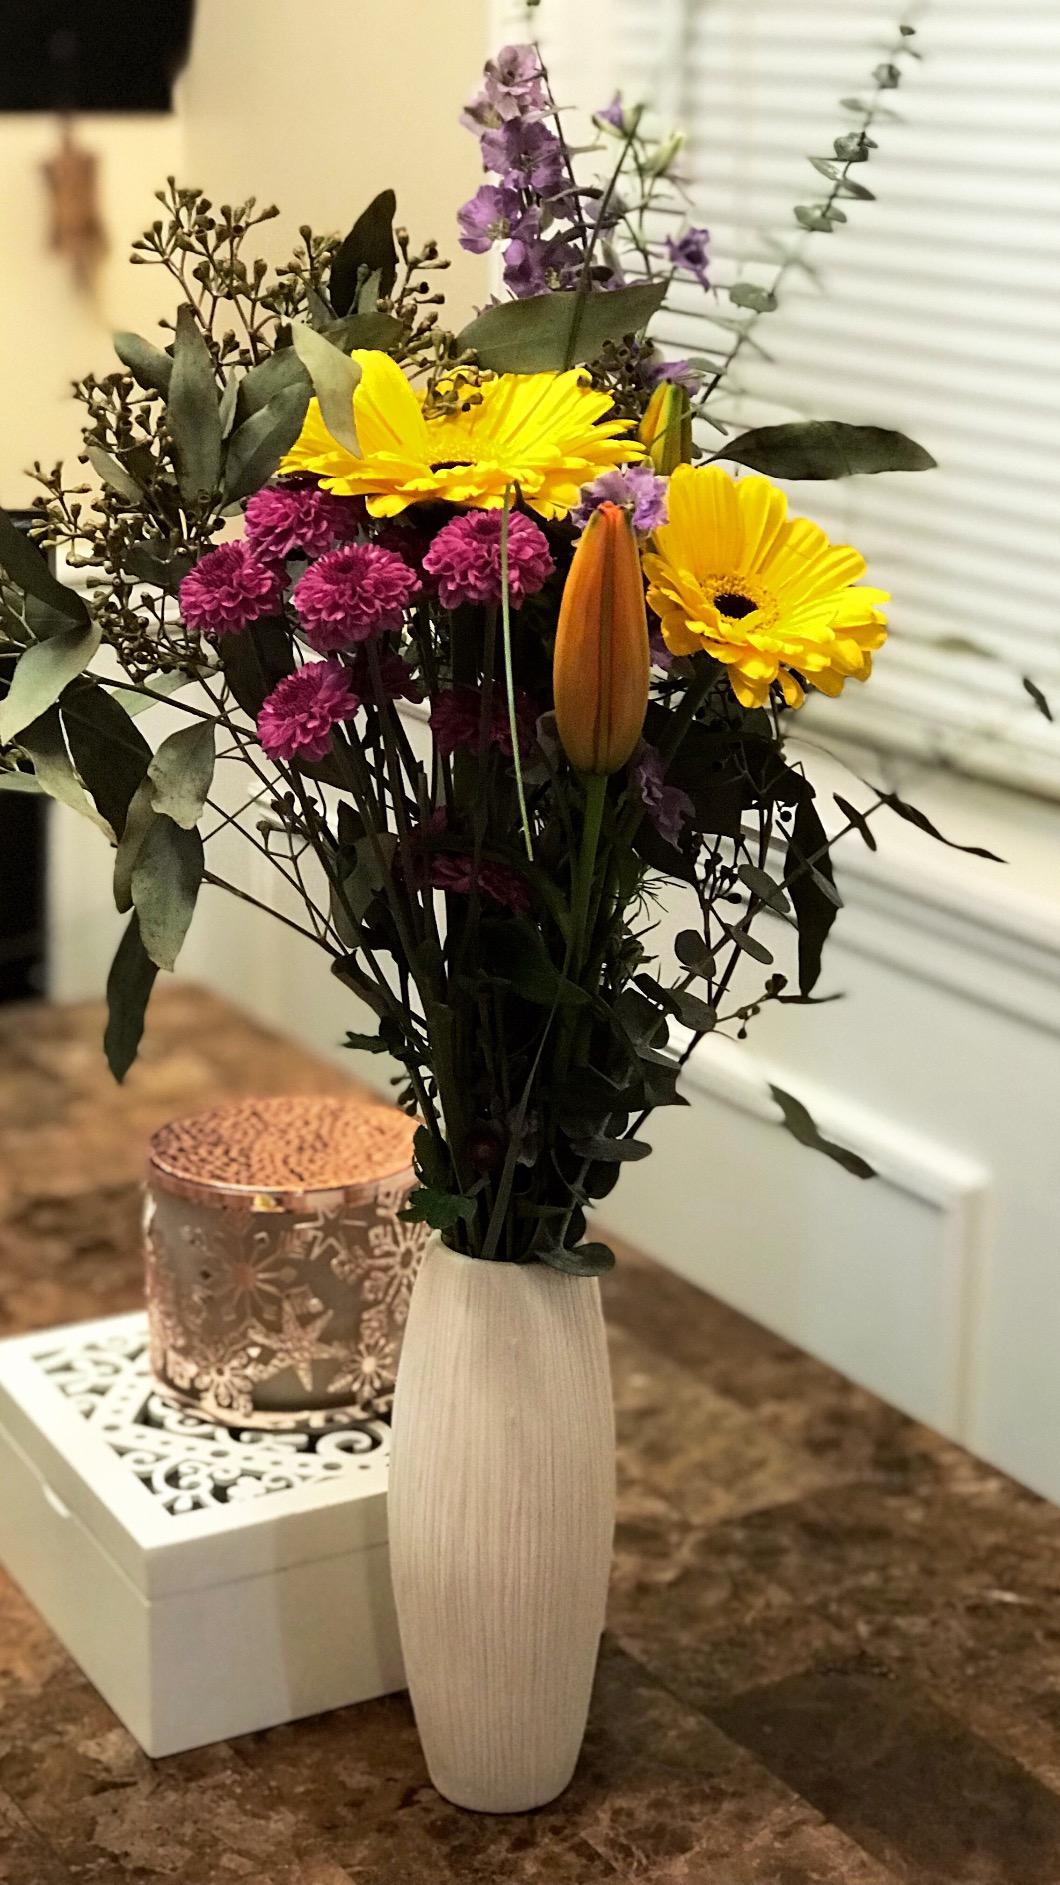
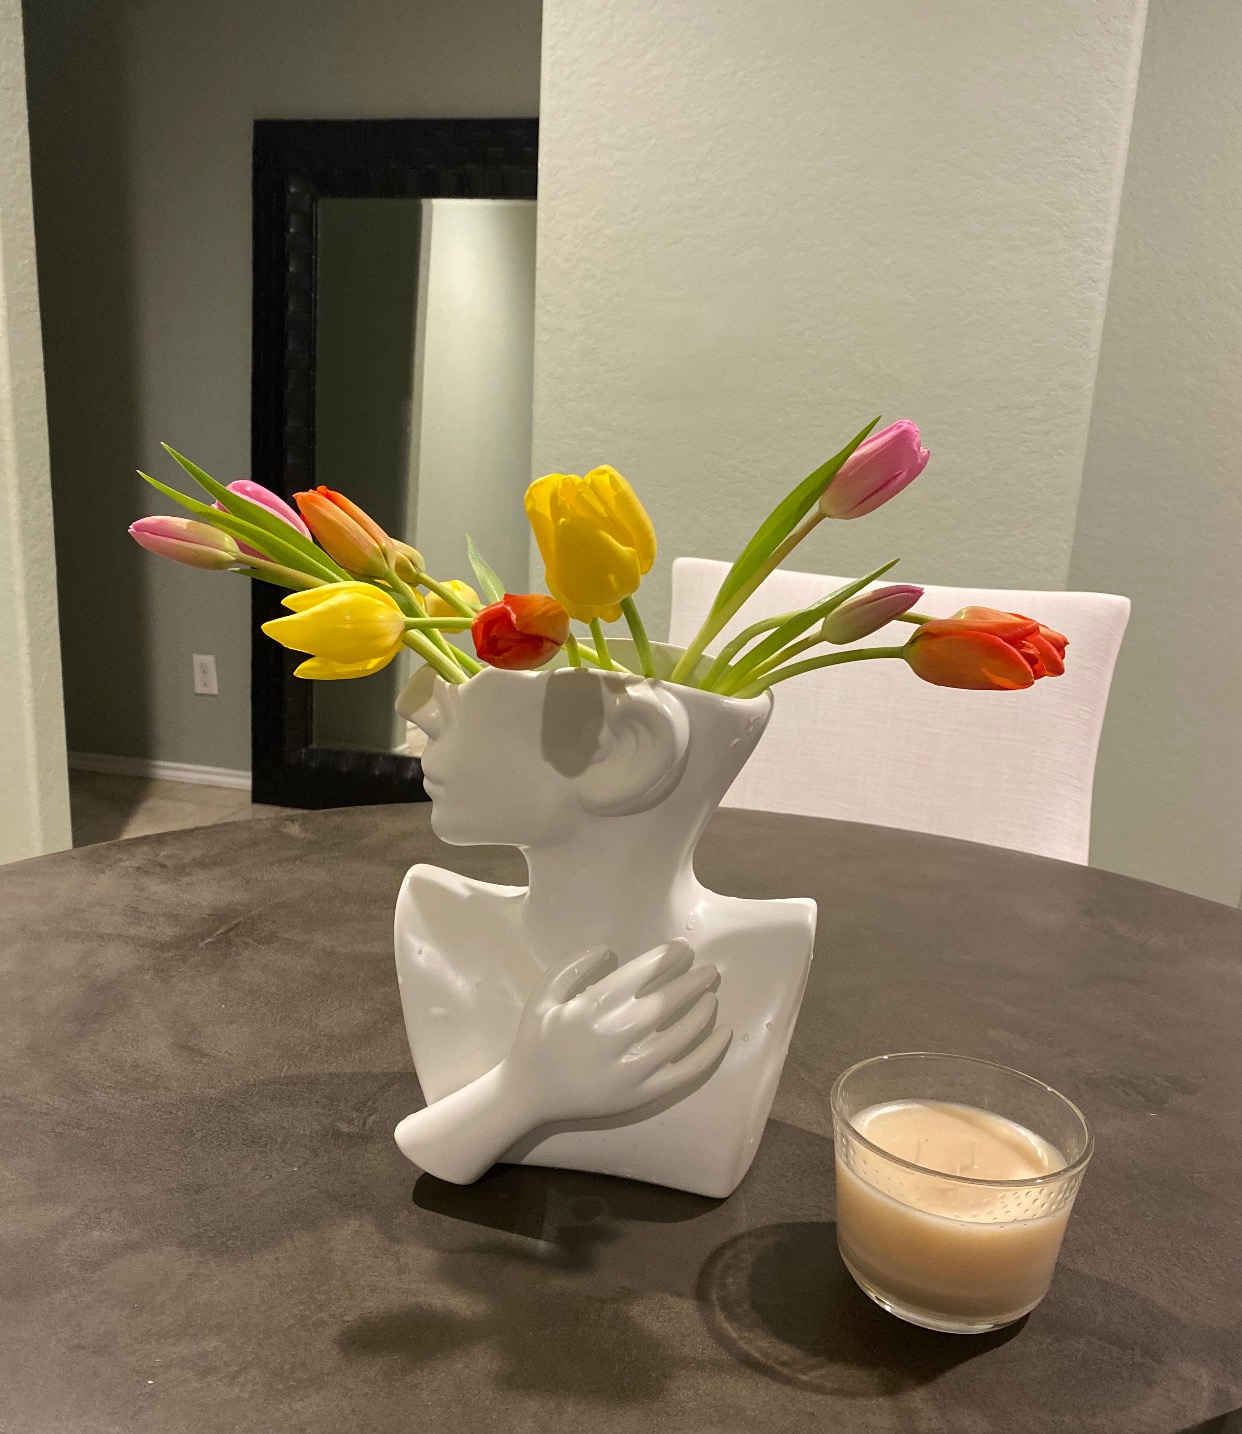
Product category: vase
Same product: no